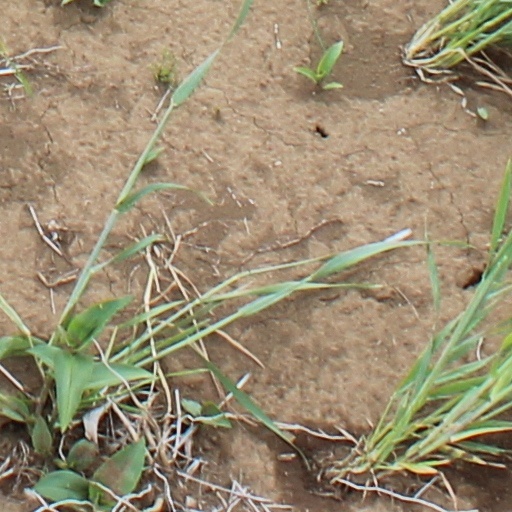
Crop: wheat